Envenomation

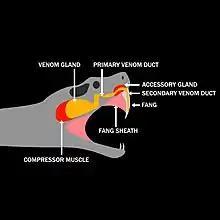
Diagram of a snake's venom penetration system

Snakes administer venom to their target by piercing the target's skin with specialized teeth known as fangs. A snakebite involves four stages; strike launch, fang erection, fang penetration, and fang withdrawal. Snakes have a venom gland feeding into a duct and then fangs. The fangs have hollow tubes with grooved sides. During snake bites, the fangs penetrate the skin of the target and the fang sheath, a soft tissue organ surrounding the fangs, is retracted. The fang sheath retraction initiates an increase in internal pressure that drives venom flow to the fangs. Large snakes administer more venom than smaller snakes. Snake envenomation events are usually classified as either predatory or defensive.